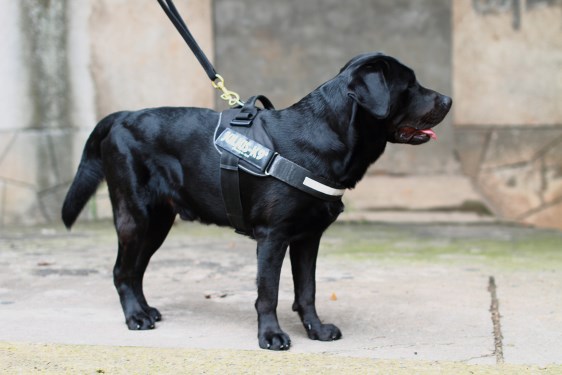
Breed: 3580-n000122-Labrador_retriever